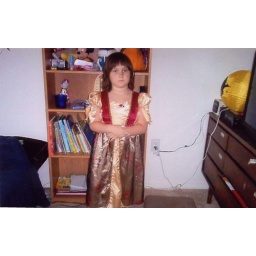
sid in snow white dress